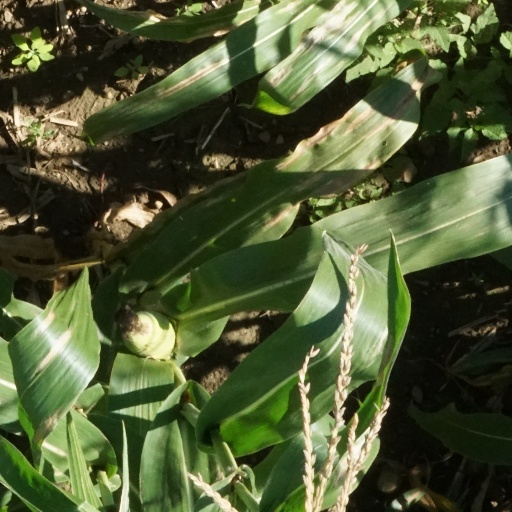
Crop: maize; corn